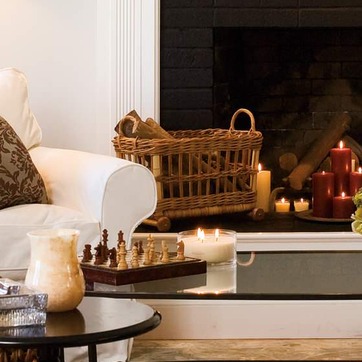
Material: other